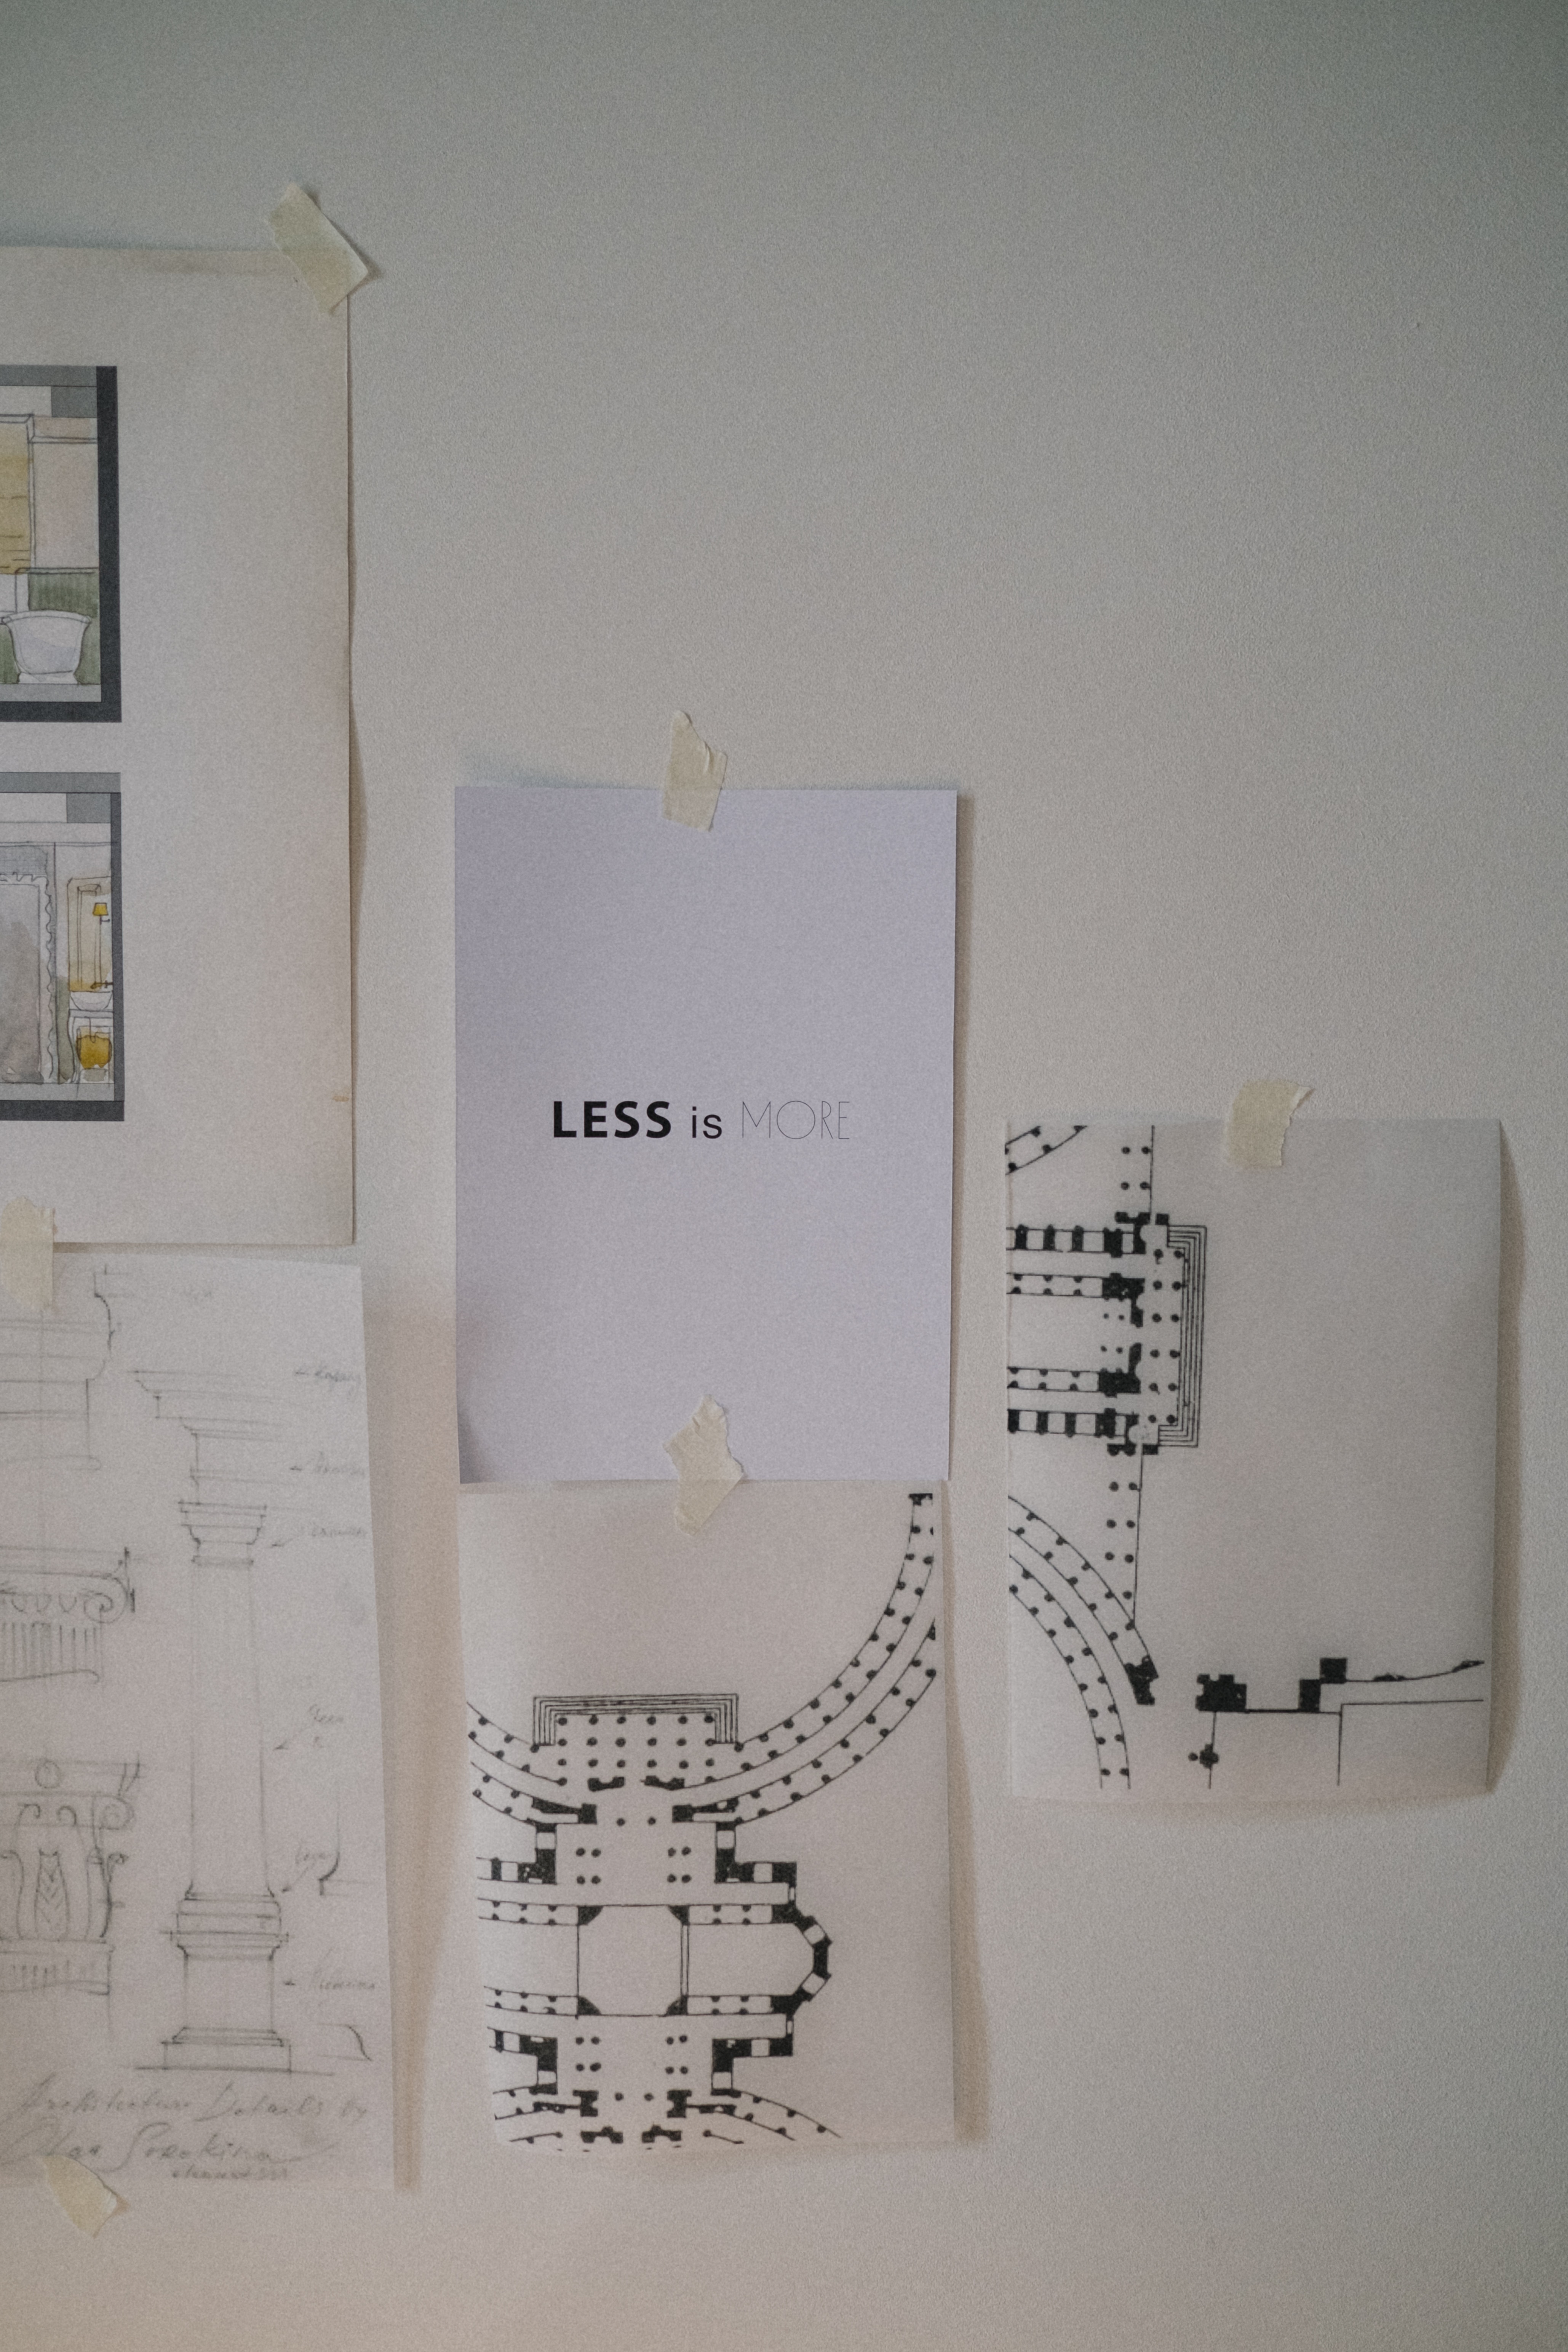
art, handwriting, font, rectangle, event, paper, paper product, transparency, room, ink, pattern, stationery